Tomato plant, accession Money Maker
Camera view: vertical (180 deg); turntable rotation: 210 degrees
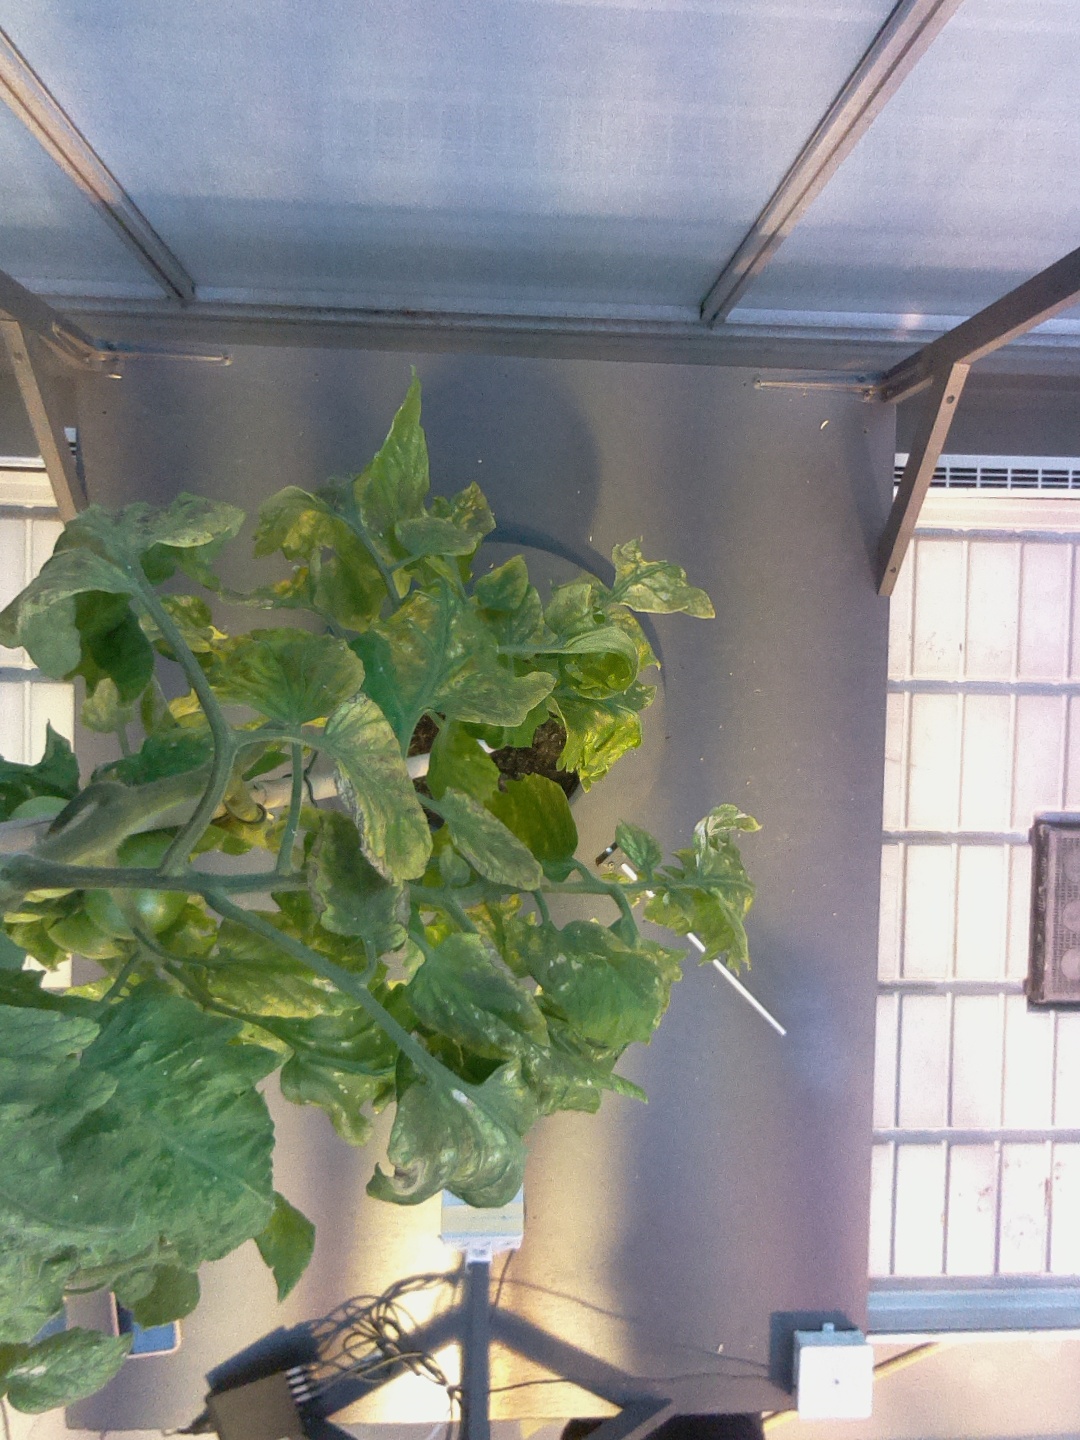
BBCH growth stage 78: 80% -90% of final fruit size